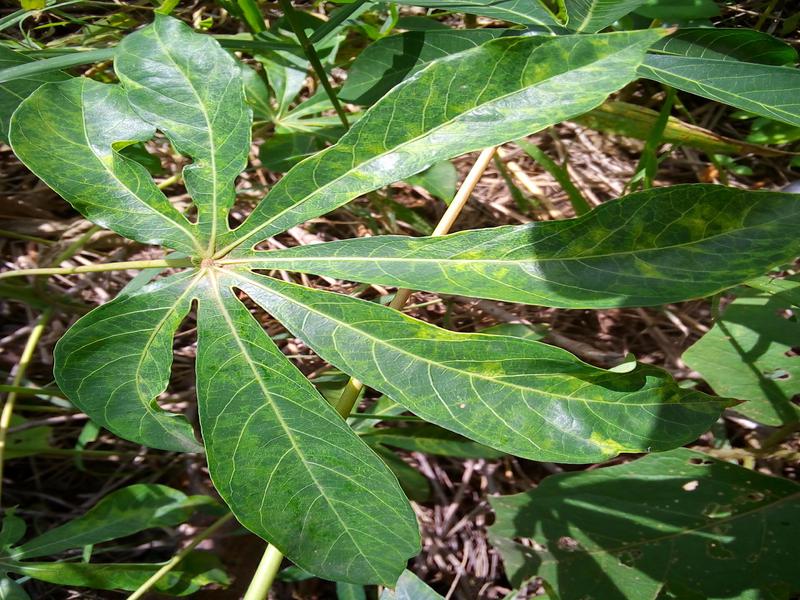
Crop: cassava
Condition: mosaic_disease